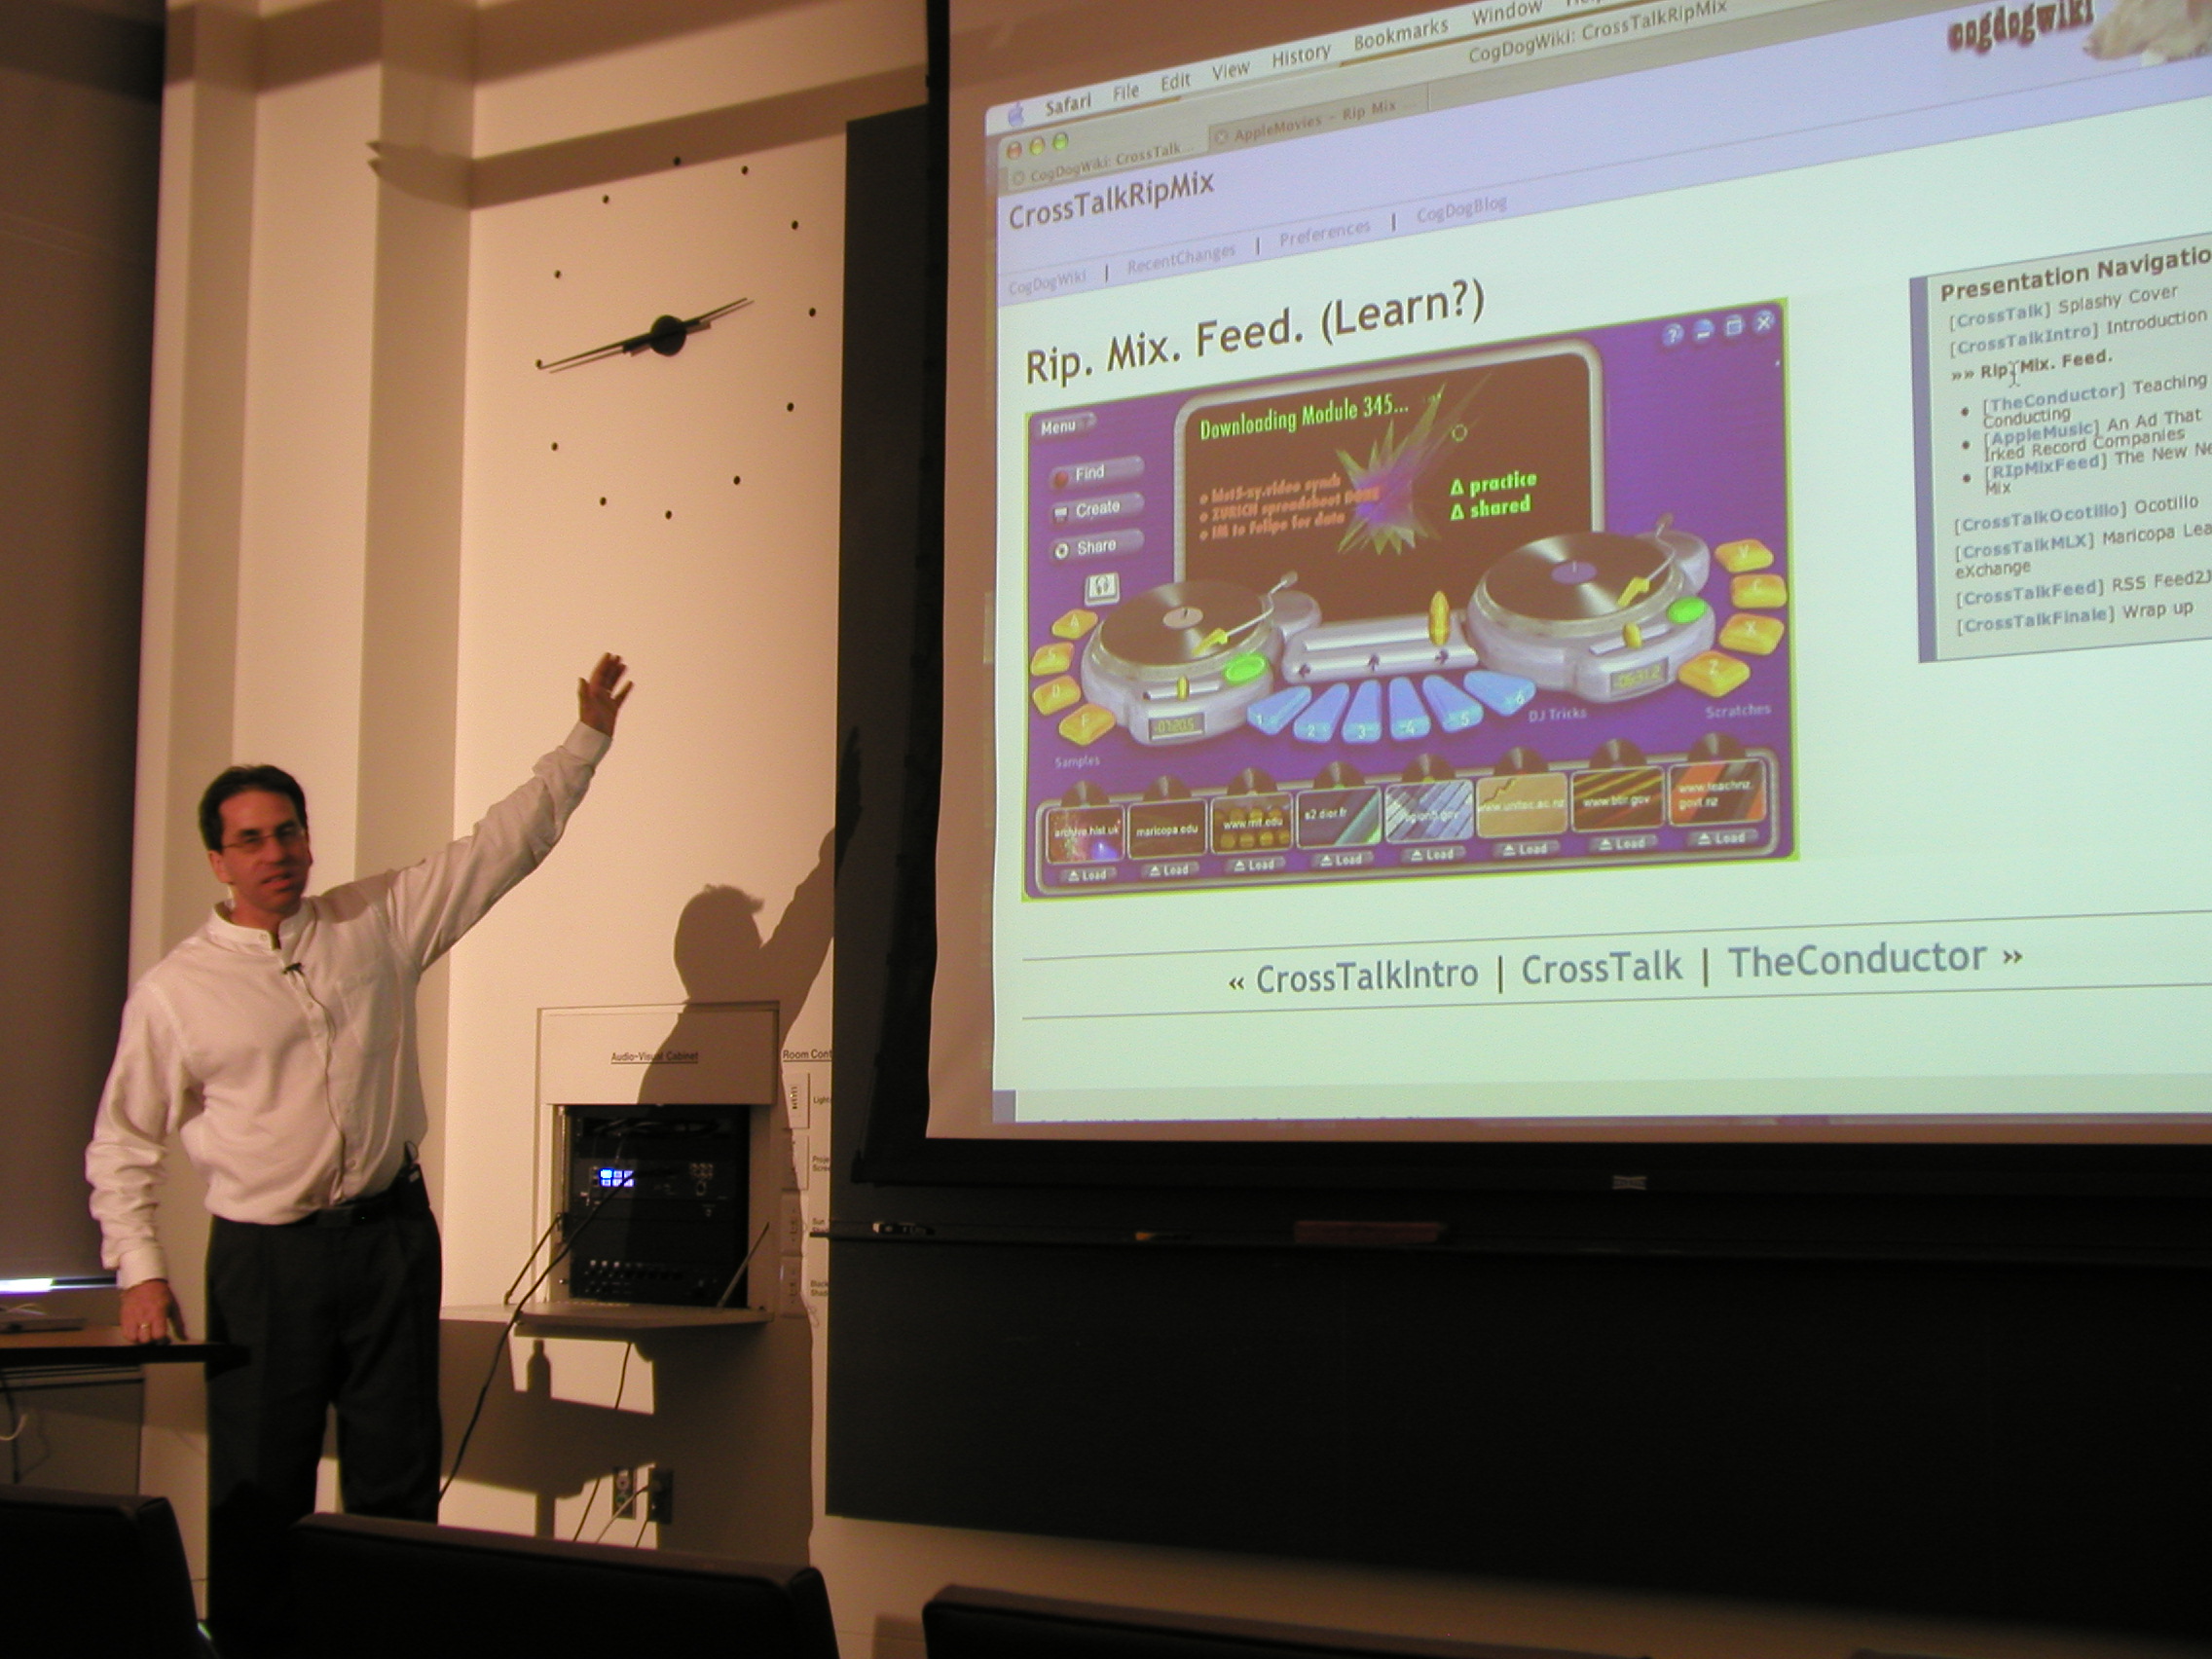
boston, design, learning, lecture, presentation, mit, academic conference